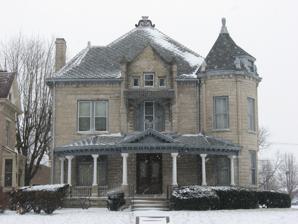
Building: Ferguson House (Logansport, Indiana)
Country: United States of America
Year built: 1895
Historic house in Indiana, United States United States historic place Ferguson House U.S. National Register of Historic Places Ferguson House, January 2012 Show map of Cass County, Indiana Show map of Indiana Show map of the United States Location 803 E. Broadway, Logansport, Indiana Coordinates 40°45′18″N 86°21′35″W / 40.75500°N 86.35972°W / 40.75500; -86.35972 Area less than one acre Built c. 1895 ( 1895 ) Architectural style Romanesque NRHP reference No. 83000117 Added to NRHP June 30, 1983 Ferguson House , also known as the Dr. Robert A. Brewer House, is a historic home located at Logansport , Cass County, Indiana . It was erected about 1895, and is a three-story, Romanesque Revival style brick dwelling sheathed in Indiana limestone .  It features projecting bays and a 2 + 1 ⁄ 2 -story round tower with conical roof, a one-story porch supported by Doric order columns, and a steeply pitched roof. It was listed on the National Register of Historic Places in 1983. References